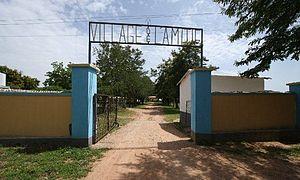
Entrée principale du Village de l'amitié.
Le Village de l'amitié est situé dans le diocèse de Maroua-Mokolo dans l'extrème Nord du Cameroun en Afrique. Il est administré par les Frères du Sacré-Cœur.